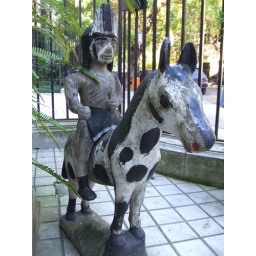
it is a truth universally acknowledged that a girl who possesses a liking of horses is in want of a good spanking